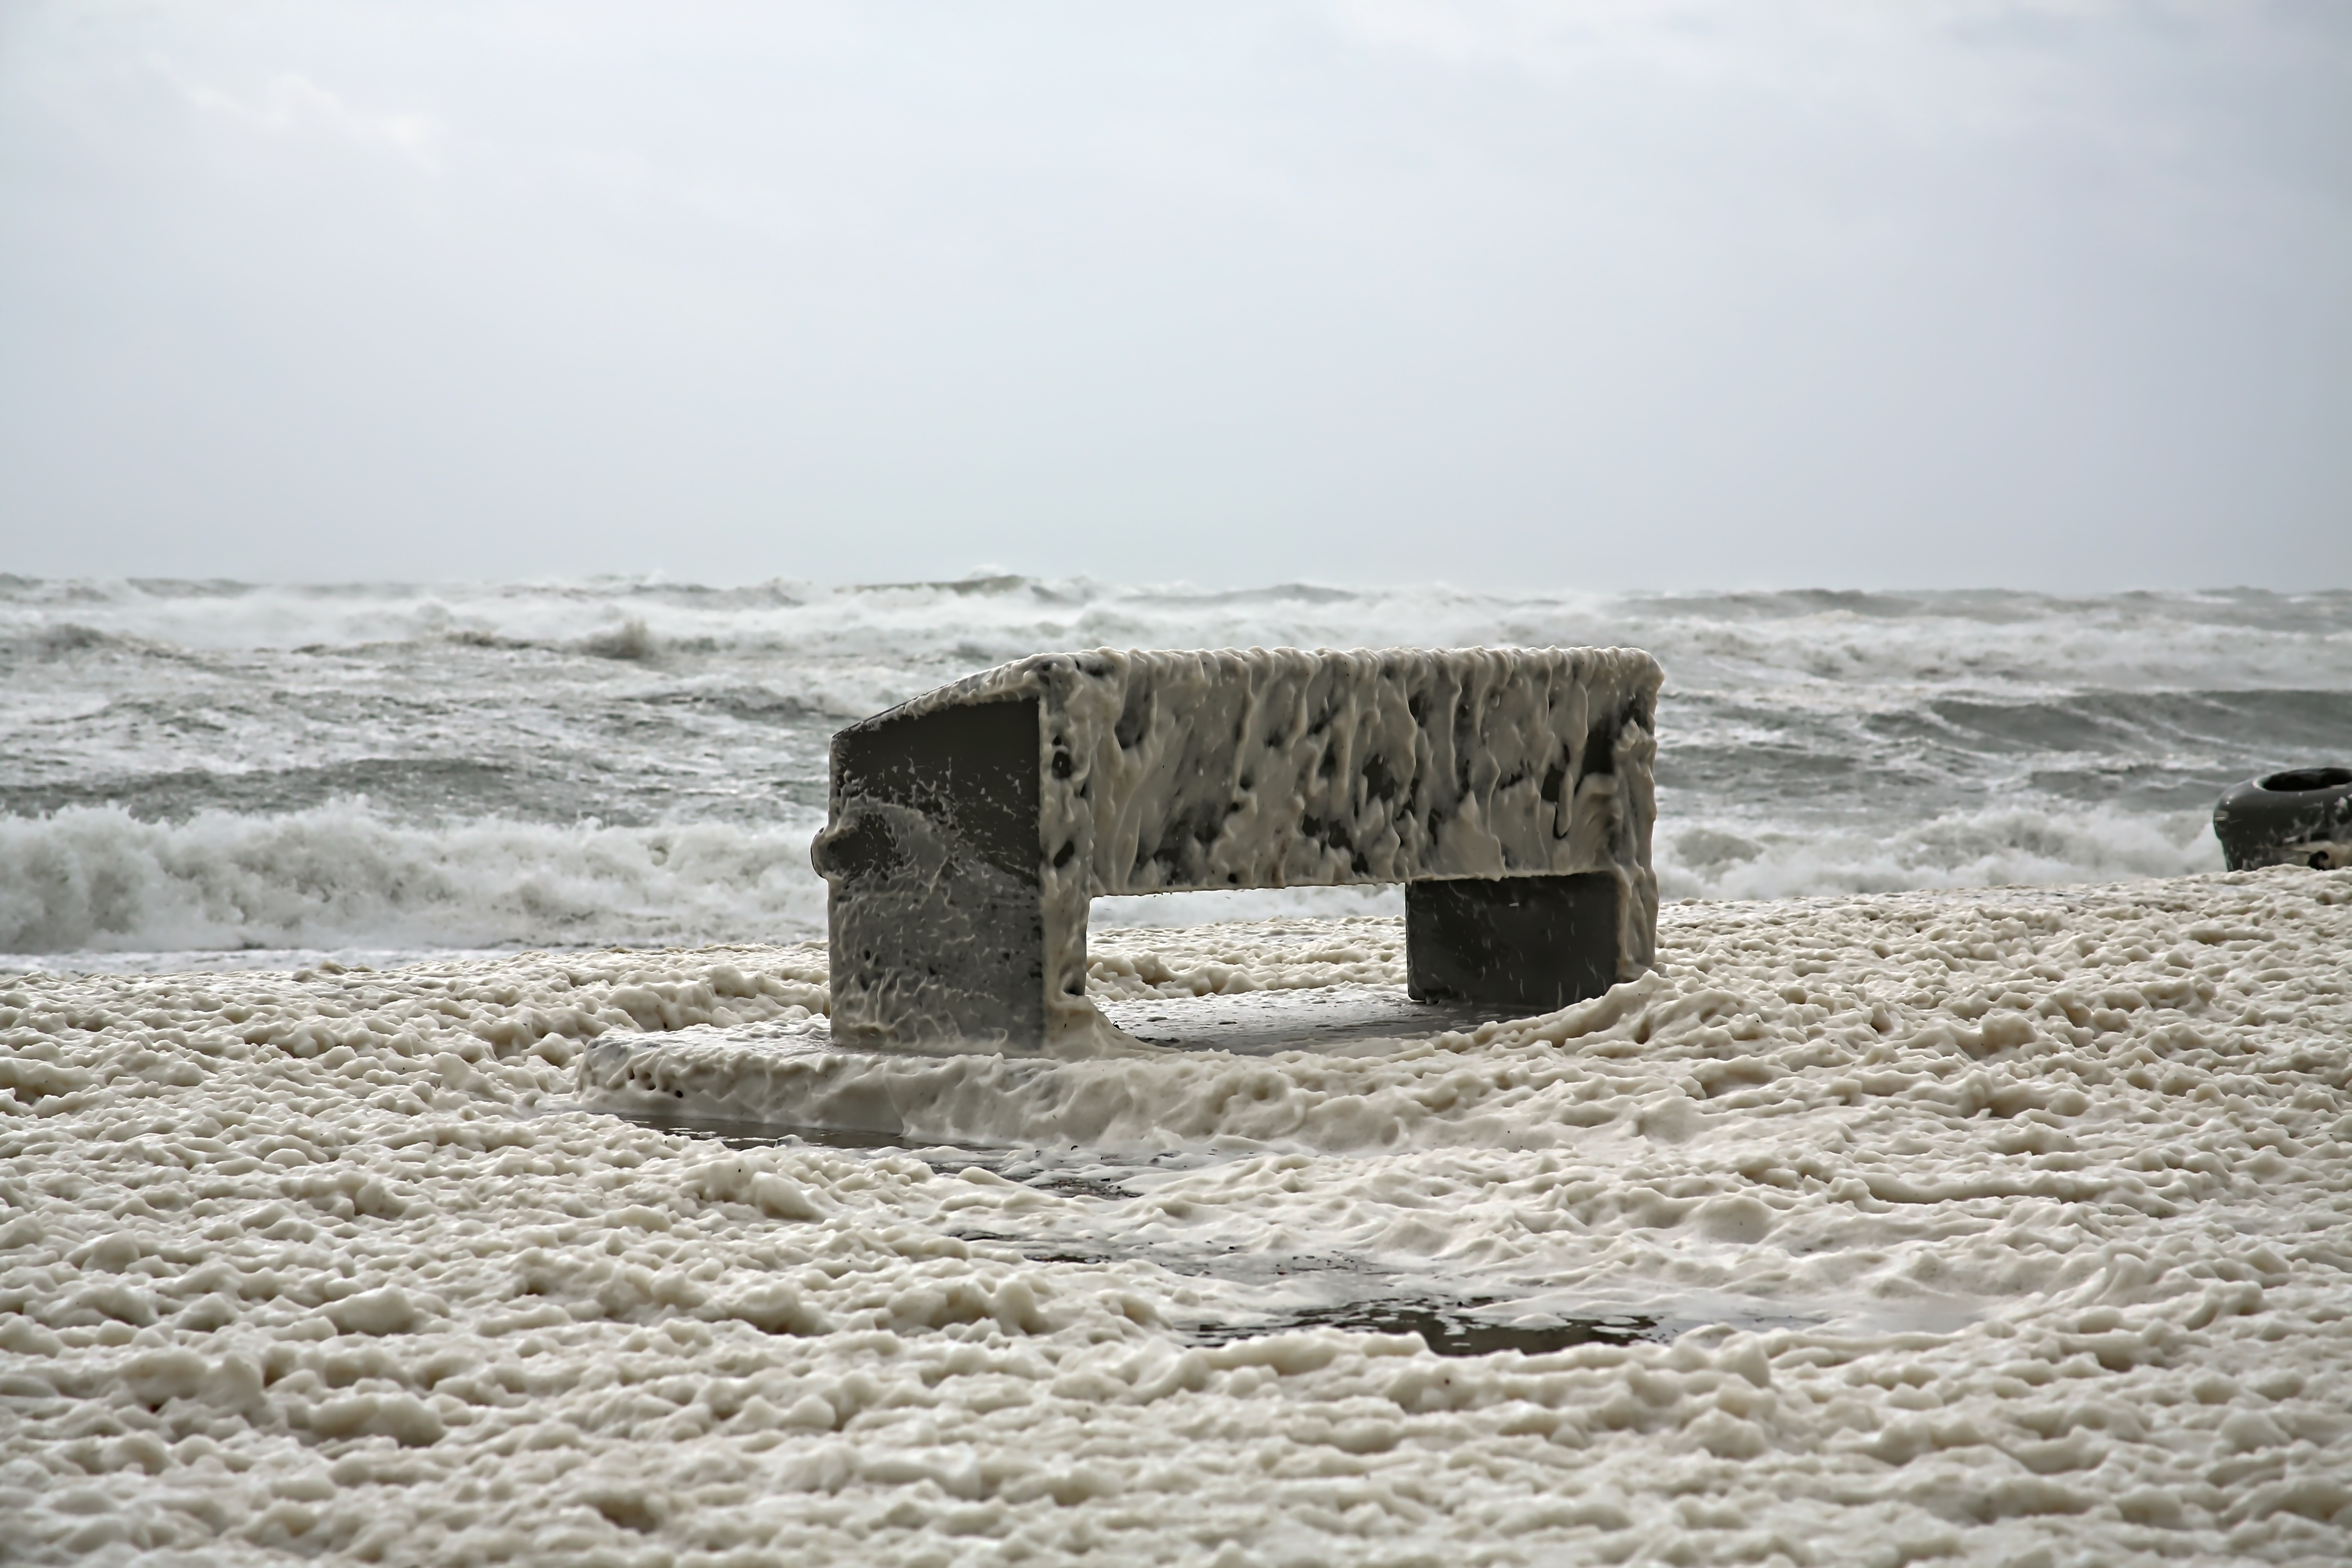
beach, sea, coast, water, sand, rock, ocean, snow, winter, shore, wave, ice, weather, storm, movement, terrain, material, body of water, breakwater, scum, wind wave